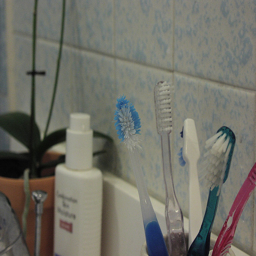
Toothbrushes are arranged in a cup on the bathroom counter.
A container holding several different color toothbrushes in front of blue tile
A close up of toothbrushes and lotion in a bathroom.
5 toothbrushes in a holder in the bathroom.
Multiple tooth brushes sitting on the counter next to a bathroom sink.